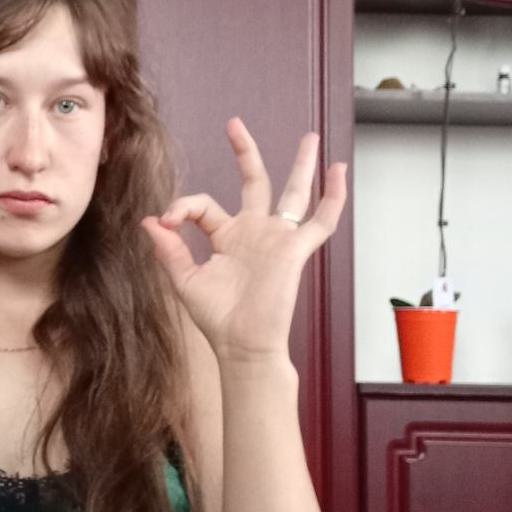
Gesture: ok